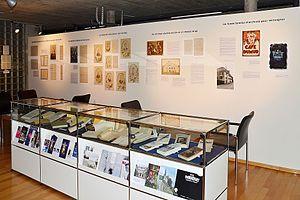
Archives cantonales vaudoises, Lausanne, exposition Louis Dumur, avril 2017.
Les Archives cantonales vaudoises sont les archives d'État du canton de Vaud, en Suisse.